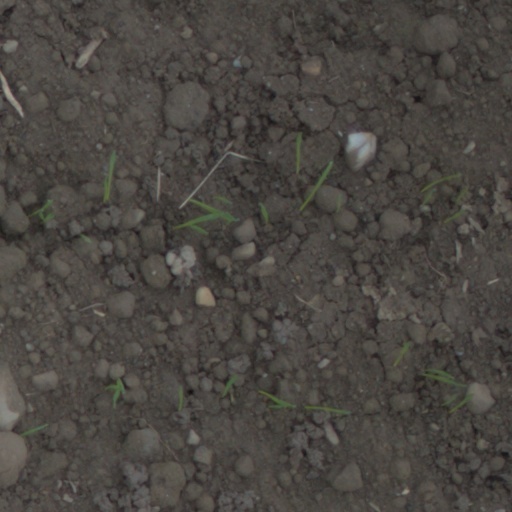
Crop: wheat